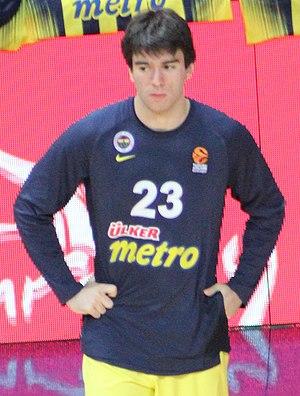
Berk Uğurlu, né le 27 avril 1996, à Şişli, en Turquie, est un joueur turc de basket-ball. Il évolue au poste de meneur.